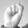
ASL letter: S